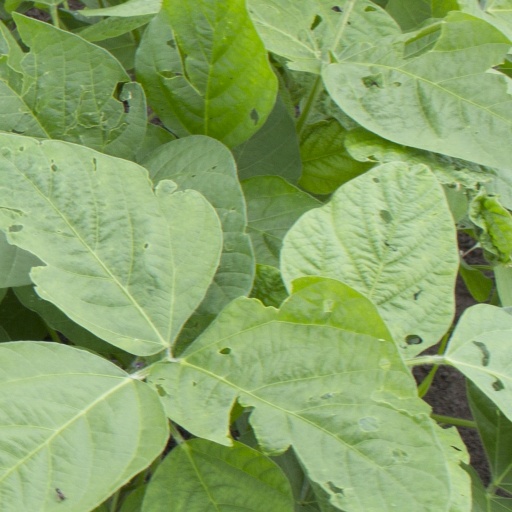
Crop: soybean